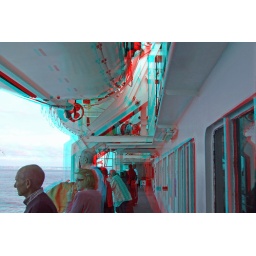
On a Cross channel ferry in anaglyph 3d stereo red cyan glasses to view